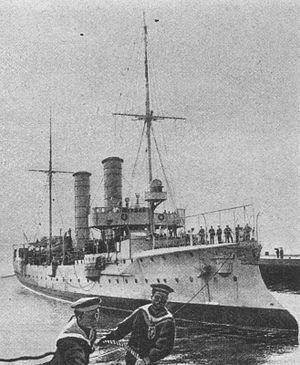
Le SMS Niobe est un croiseur léger de la classe Gazelle appartenant à la Kaiserliche Marine.